Corybas carsei

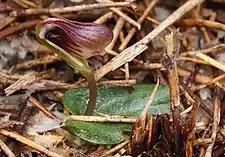
"Corybas carsei" growing in Whangamarino Wetland, New Zealand

This small orchid grows from a single leaf 10–25 mm long, and flowers in September to November. Its single flower stands only 1– 3 cm tall, and has a hooded appearance as the maroon uppermost sepal hides most of the petals. Its petals are white with a maroon base and 8–10 pink/maroon stripes. Its seed capsule is 5–6 cm tall, and contains dust-like seeds dispersed by the wind. Like other orchids, the seeds have no food reserves and need a symbiotic fungus to provide the energy to germinate.